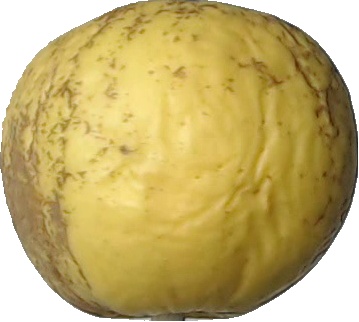
Label: apple_golden_1